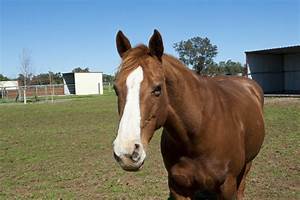
Label: horse